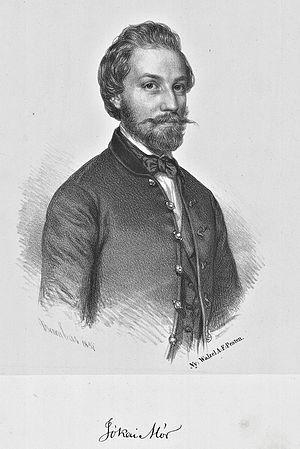
Mór Jókai né Móricz Jókay, né le 18 février 1825 à Komárom et décédé le 5 mai 1904 à Budapest, est un écrivain hongrois, romancier et dramaturge. Auteur très prolifique, il mêle un sens du romanesque et de l'humour à des descriptions précises, une imagination abondante et un goût pour l'exotisme. Son roman le plus célèbre est Az arany ember et il est reconnu comme l'un des plus grands romanciers hongrois.